Tribe Nine

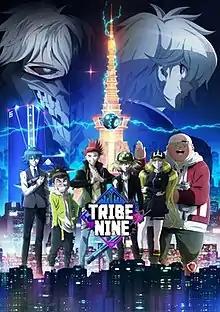
Key image

Tribe Nine (stylized in all caps) is a Japanese multimedia franchise created by Kazutaka Kodaka of Too Kyo Games. It consists of an action role-playing game by Too Kyo Games and Akatsuki, which was released in February 2025, and an anime television series by Liden Films, which aired from January to March 2022. A webtoon and stage play were also announced.